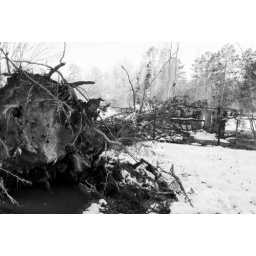
snow day 2009. Georgia Snow. a pine tree fell in my back yard.